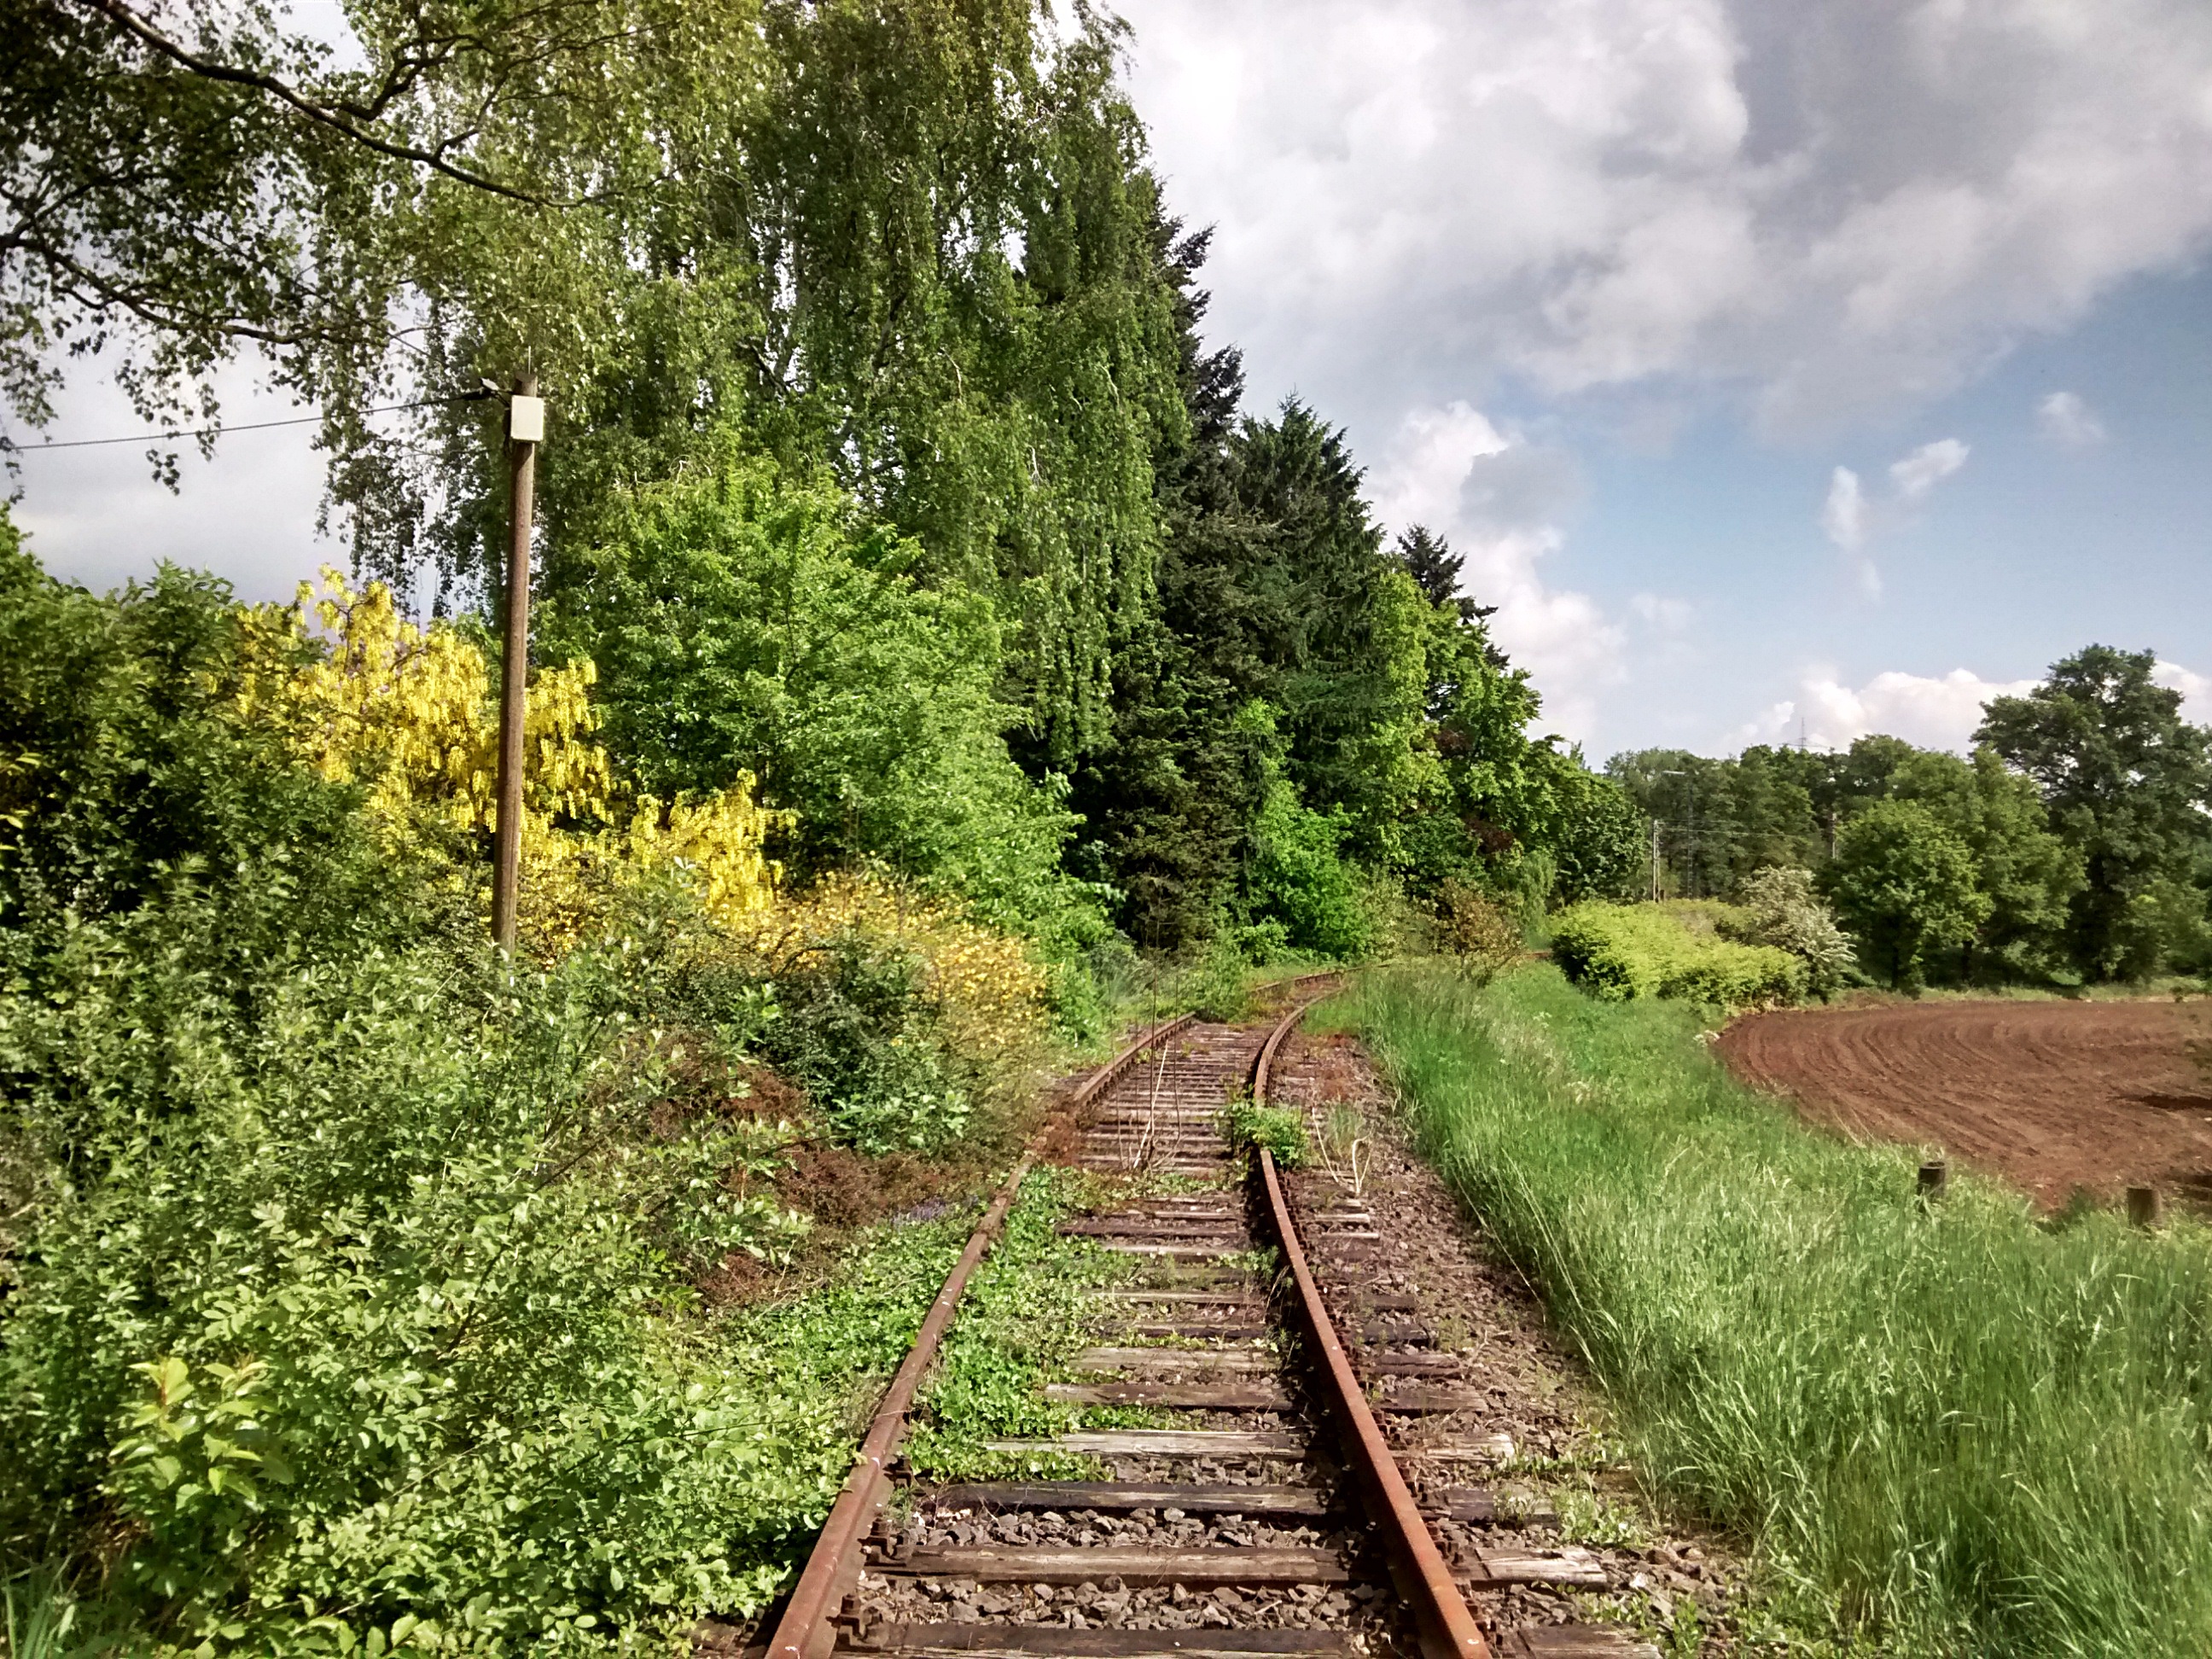
landscape, tree, forest, grass, track, railway, field, meadow, flower, transport, green, soil, neglected, habitat, seemed, rail transport, rural area, railroad tracks, shut down, rolling stock, velpe